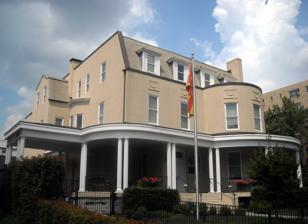
Building: Embassy of North Macedonia, Washington, D.C.
Country: United States of America
Year built: 1893
Diplomatic mission Embassy of North Macedonia Location Washington, D.C. Address 2129 Wyoming Avenue, N.W. Coordinates 38°55′3.72″N 77°2′53.16″W / 38.9177000°N 77.0481000°W / 38.9177000; -77.0481000 Ambassador Zoran Popov The Embassy of North Macedonia in Washington, D.C. , also known as the Moses House , is the diplomatic mission of North Macedonia to the United States . The embassy is located at 2129 Wyoming Avenue Northwest , in the Kalorama neighborhood of Washington, D.C. The current ambassador of North Macedonia to the United States is Zoran Popov. House The house in 2010 The Moses House was constructed in 1893 and is a mixture of Queen Anne and Neoclassical architecture. The house was designed by Thomas Franklin Schneider , architect of the Cairo Apartment Building on Q Street NW, and is the oldest standing building in the Kalorama neighborhood. The building was owned by businessman W.H. Moses until it was sold and converted into the Embassy of France in the 1940s. When the French diplomatic mission moved to a new location in 1984, the house sat empty for 20 years until it was purchased by the government of North Macedonia. Moses House was renovated and opened as the Embassy of North Macedonia on October 26, 2005. Popular culture The embassy is used in the story Crossings by Danielle Steel , where the French ambassador to the United States Armand DeVilliers resides and is preparing to go back to France with his American-born wife Liane DeVilliers in June 1939. See also North Macedonia portal Foreign relations of North Macedonia List of diplomatic missions in Washington, D.C. List of diplomatic missions of North Macedonia List of ambassadors of North Macedonia to the United States North Macedonia–United States relations References